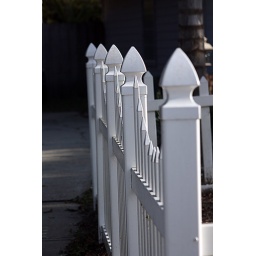
A white picket fence around there house when they were little. Of course I always wanted a black one!!!